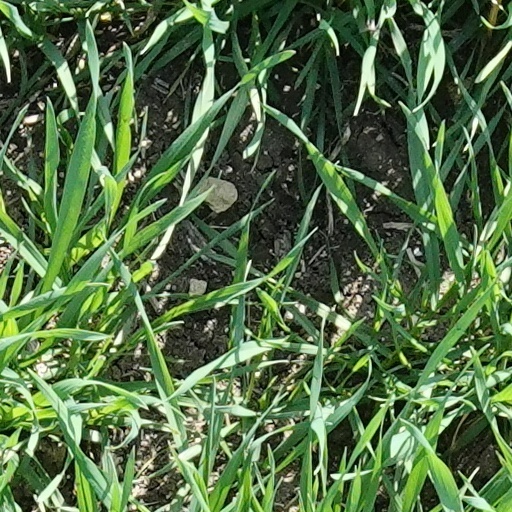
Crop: wheat